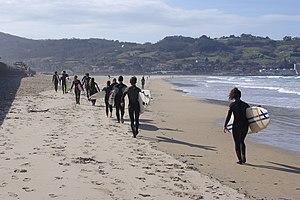
École de surf sur la plage. Hendaye, Pyrénées-Atlantiques, France.
Hendaye /ɑ̃.daj/ est une commune du Pays basque français, dans le département des Pyrénées-Atlantiques en région Nouvelle-Aquitaine. Elle est à la pointe sud-ouest de la France et la dernière ville côtière avant l'Espagne.